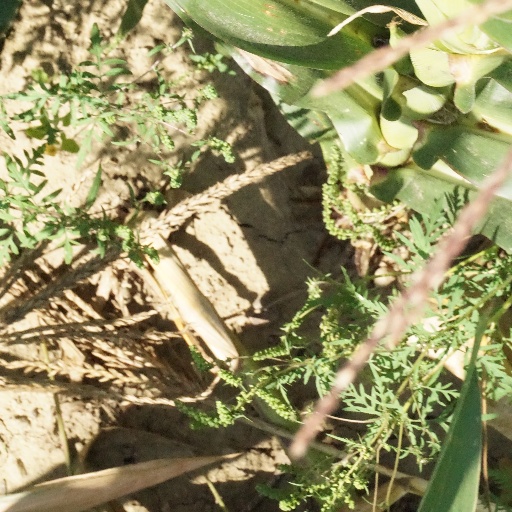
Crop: maize; corn